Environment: real
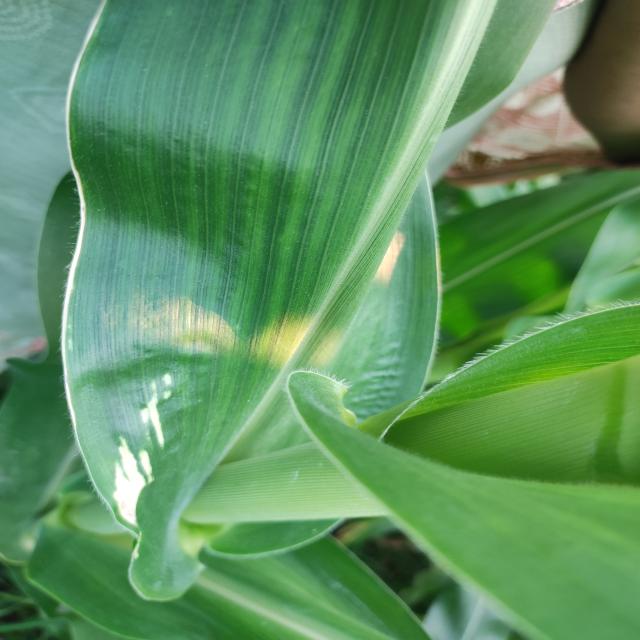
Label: northern_corn_leaf_blight